Arch of Augustus, Rome

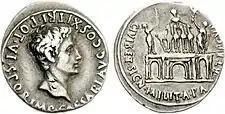
Denarius with three-bayed arch, struck in Tarraco in 18 BC.

Cassius Dio mentions an "ovatio" and another triumphal arch granted to Augustus after he recovered the eagles lost in the Battle of Carrhae and during Antony's campaign in Atropatene without specifying its location. A Veronese scholiast commenting on Vergil's "Aeneid" situates the structure next to the Temple of Caesar.